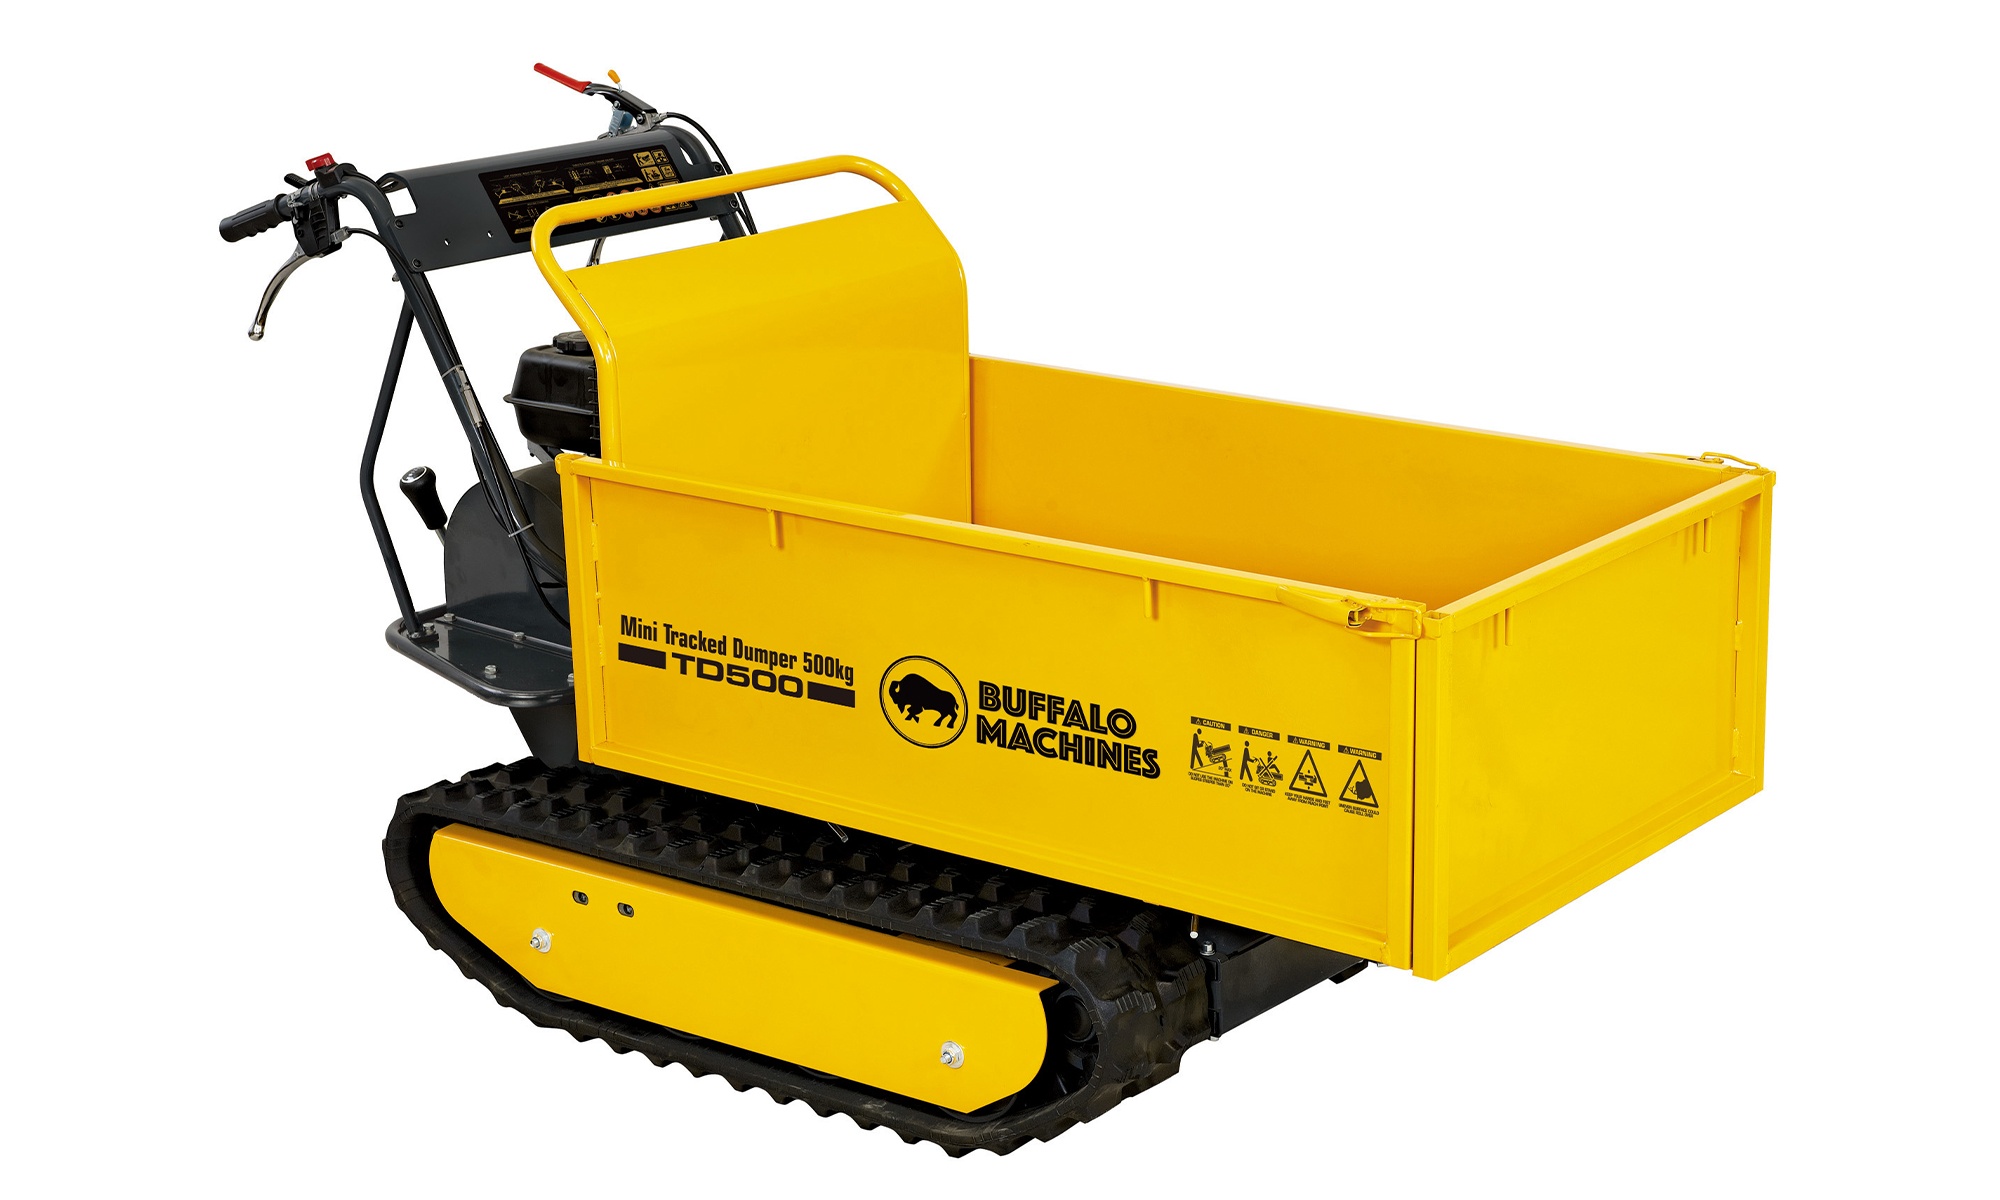
Buffalo TD500L Tracked Dumper with Hydraulic Tip
The Buffalo TD500L Dumper offers remarkable value, delivering reliability and convenience. With its compact dimensions and hydraulic tip, the TD500L is an optimal choice for anyone seeking excellence and efficiency in their dumping equipment.
Category: Business & Industrial > Heavy Machinery > Dump Trucks